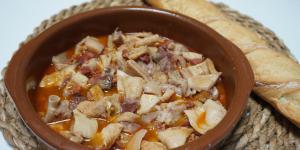
callos a la asturiana